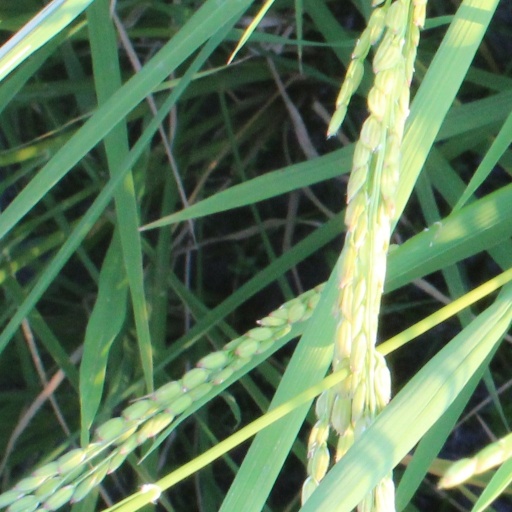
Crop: rice